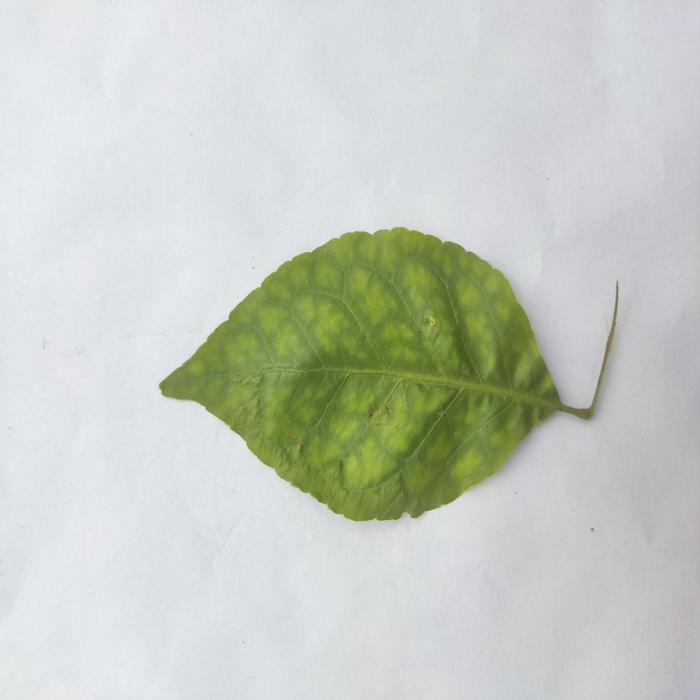
Crop: Aegle Marmelos
Leaf condition: Leaf_Spot